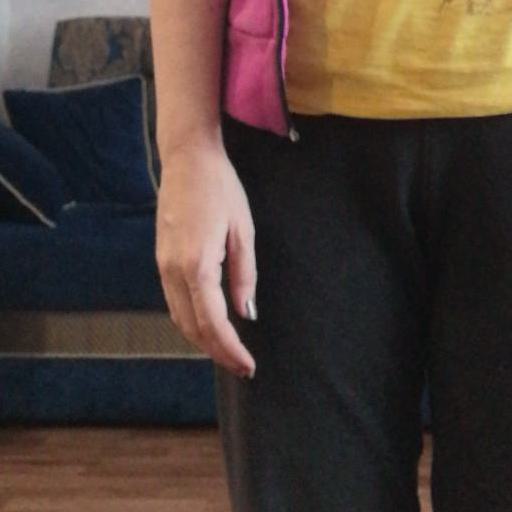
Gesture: no_gesture